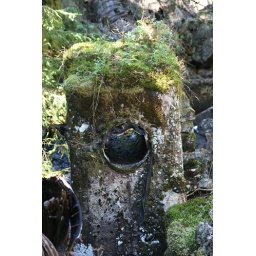
The remaining parts of a old power plant operated by water power.